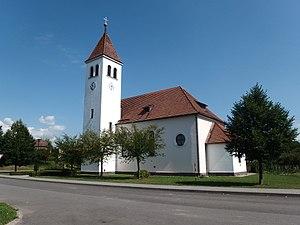
Ústí est une commune du district de Přerov, dans la région d'Olomouc, en République tchèque. Sa population s'élevait à 561 habitants en 2018.